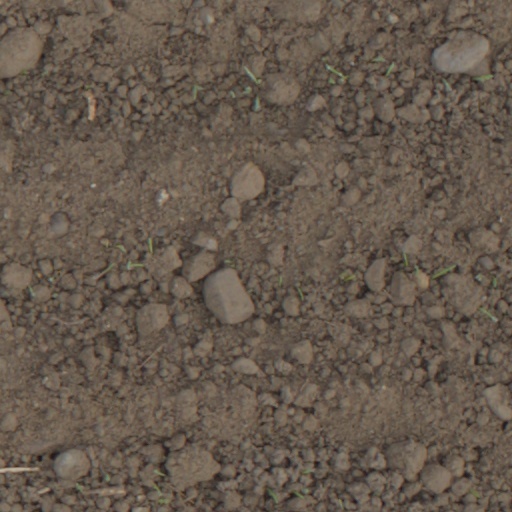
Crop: wheat